Aston Martin V8

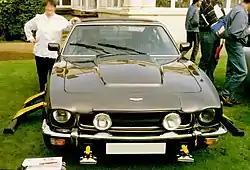
Aston Martin V8 Volante from "The Living Daylights"

The "Oscar India" specification was introduced in October 1978 at the Birmingham International Motor Show. Visually, the former scoop on the bonnet gave way to a closed "power bulge", while a spoiler was integrated into the tail. Most Oscar India cars were equipped with a Chrysler "Torqueflite" three-speed automatic transmission, with wood trim fitted for the first time since the DB2/4 of the 1950s. Just 352 Oscar India models were built from 1978 through 1985. The power of the now de-smogged engines kept dropping on American market cars, down to a low of in the early eighties.